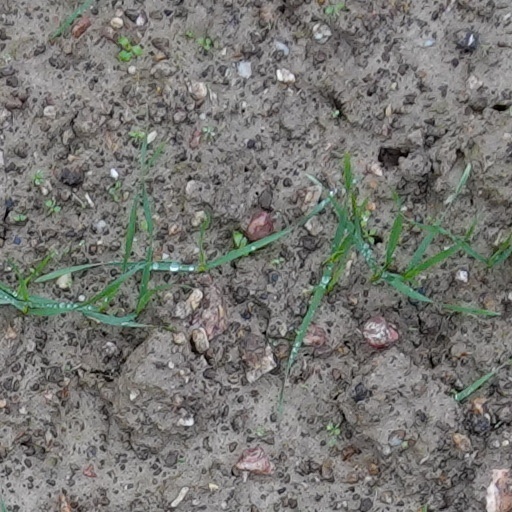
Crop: wheat